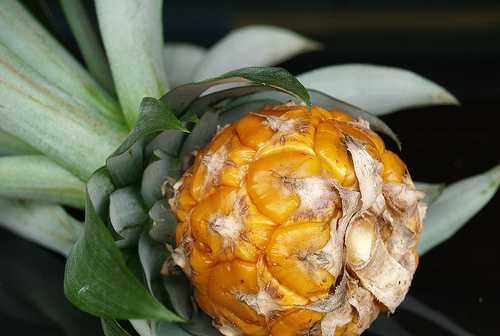
Label: Pineapple